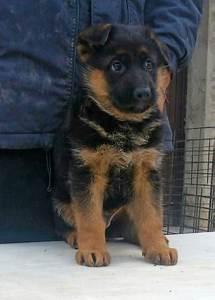
dog